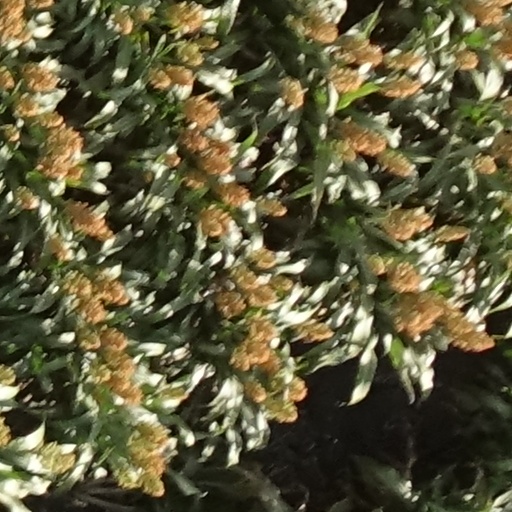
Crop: sorghum